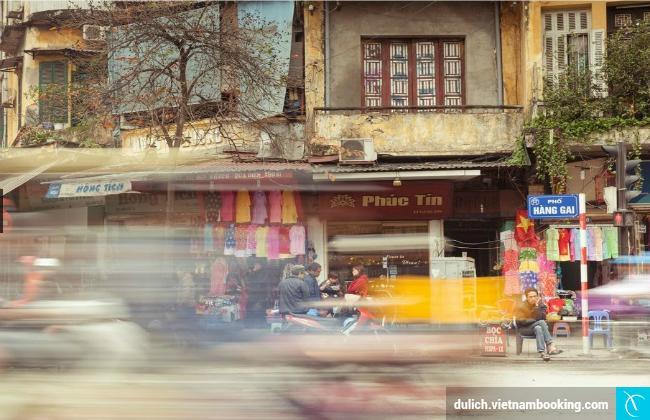
đây là bức ảnh chụp cảnh vật ở trên một con phố